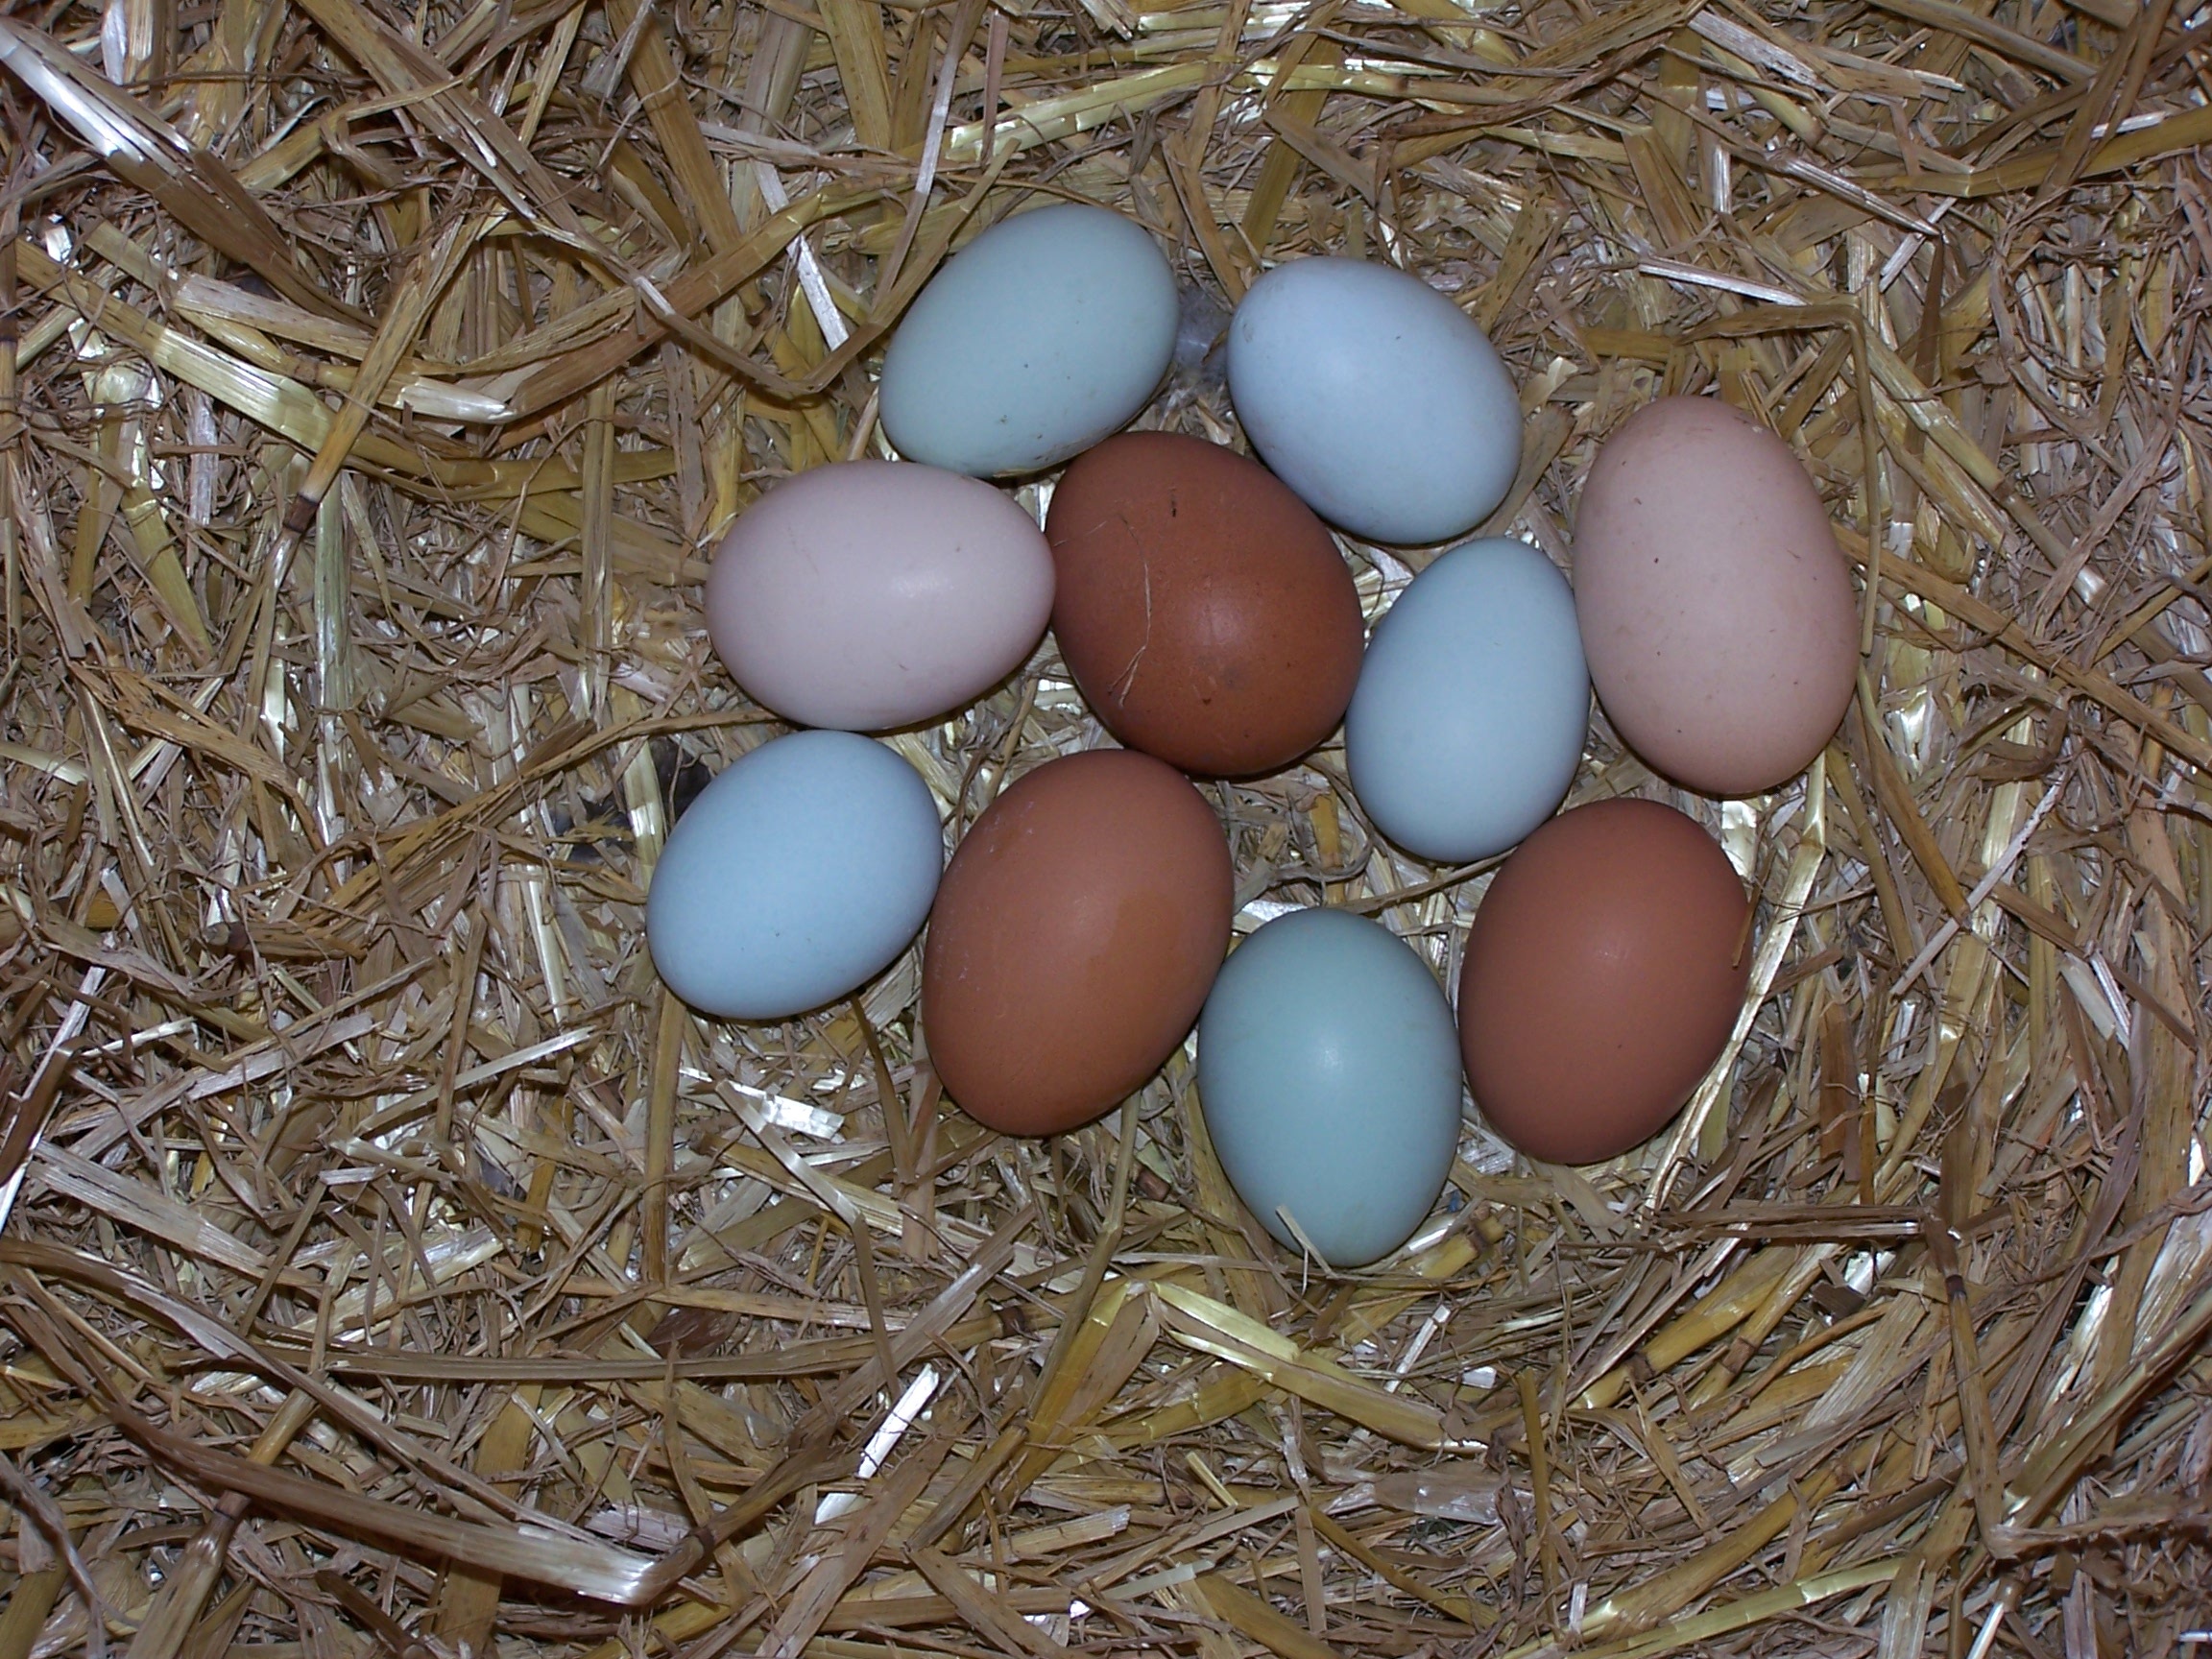
food, agriculture, egg, bird nest, nest, chicken eggs, brown eggs, green casual